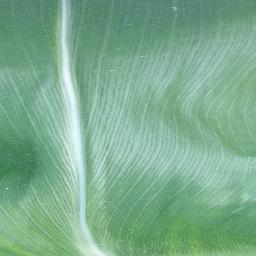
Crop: corn
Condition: (maize)_healthy